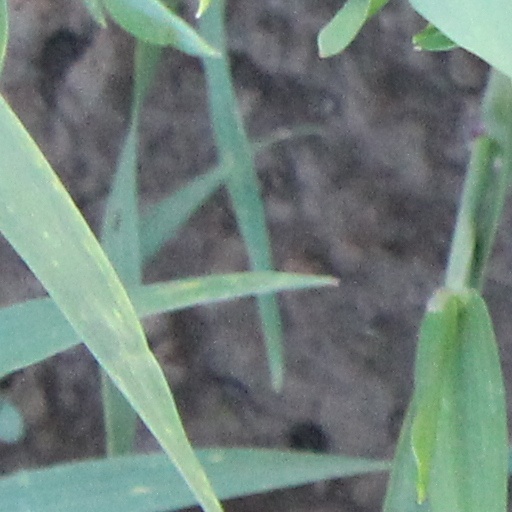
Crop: wheat